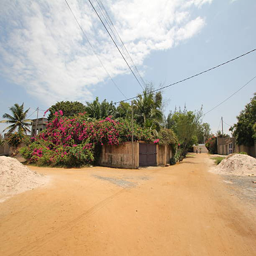
house of a wealthy person